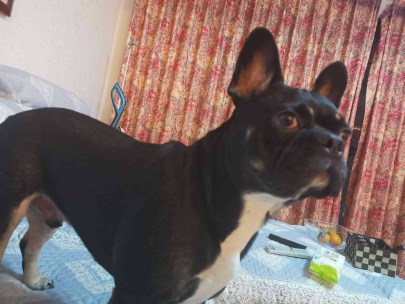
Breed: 1121-n000002-French_bulldog